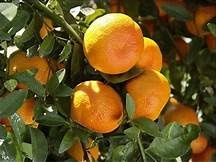
Label: mandarine